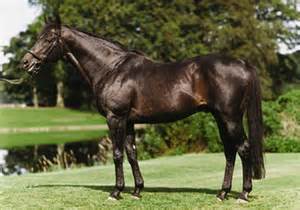
Label: horse